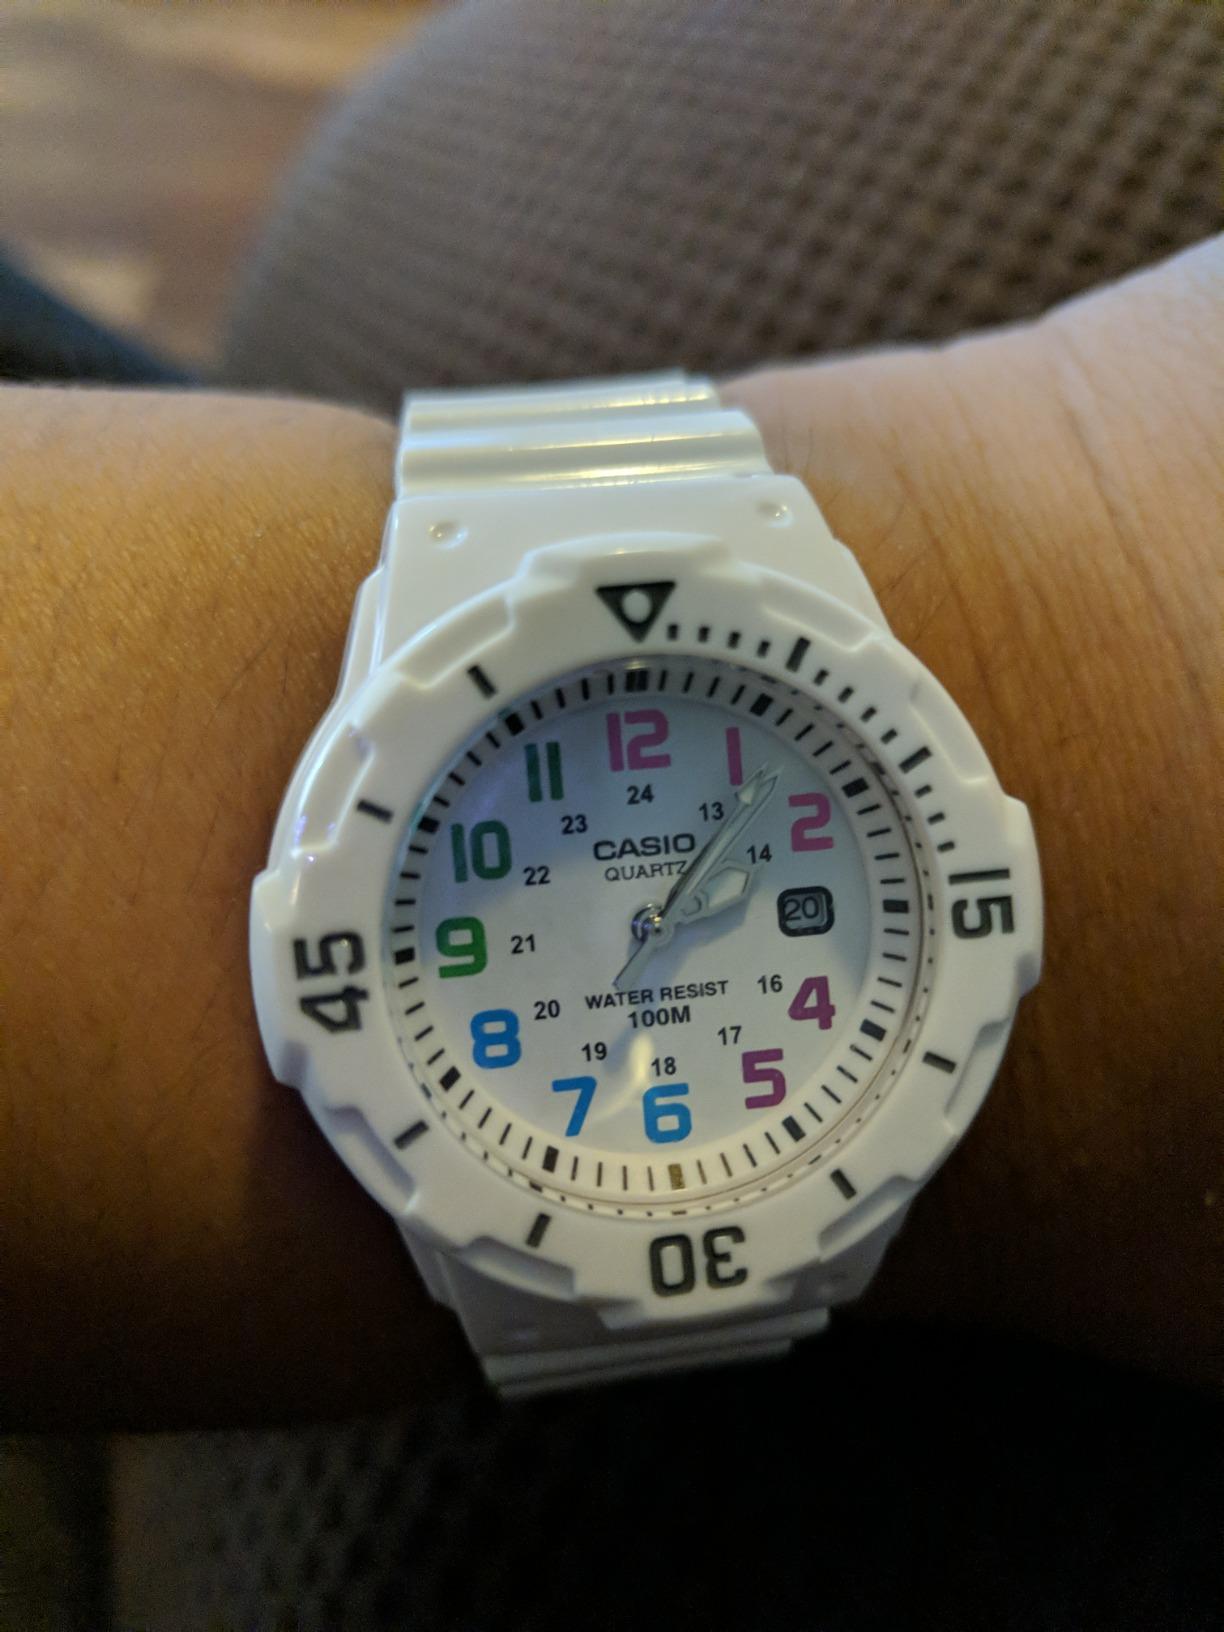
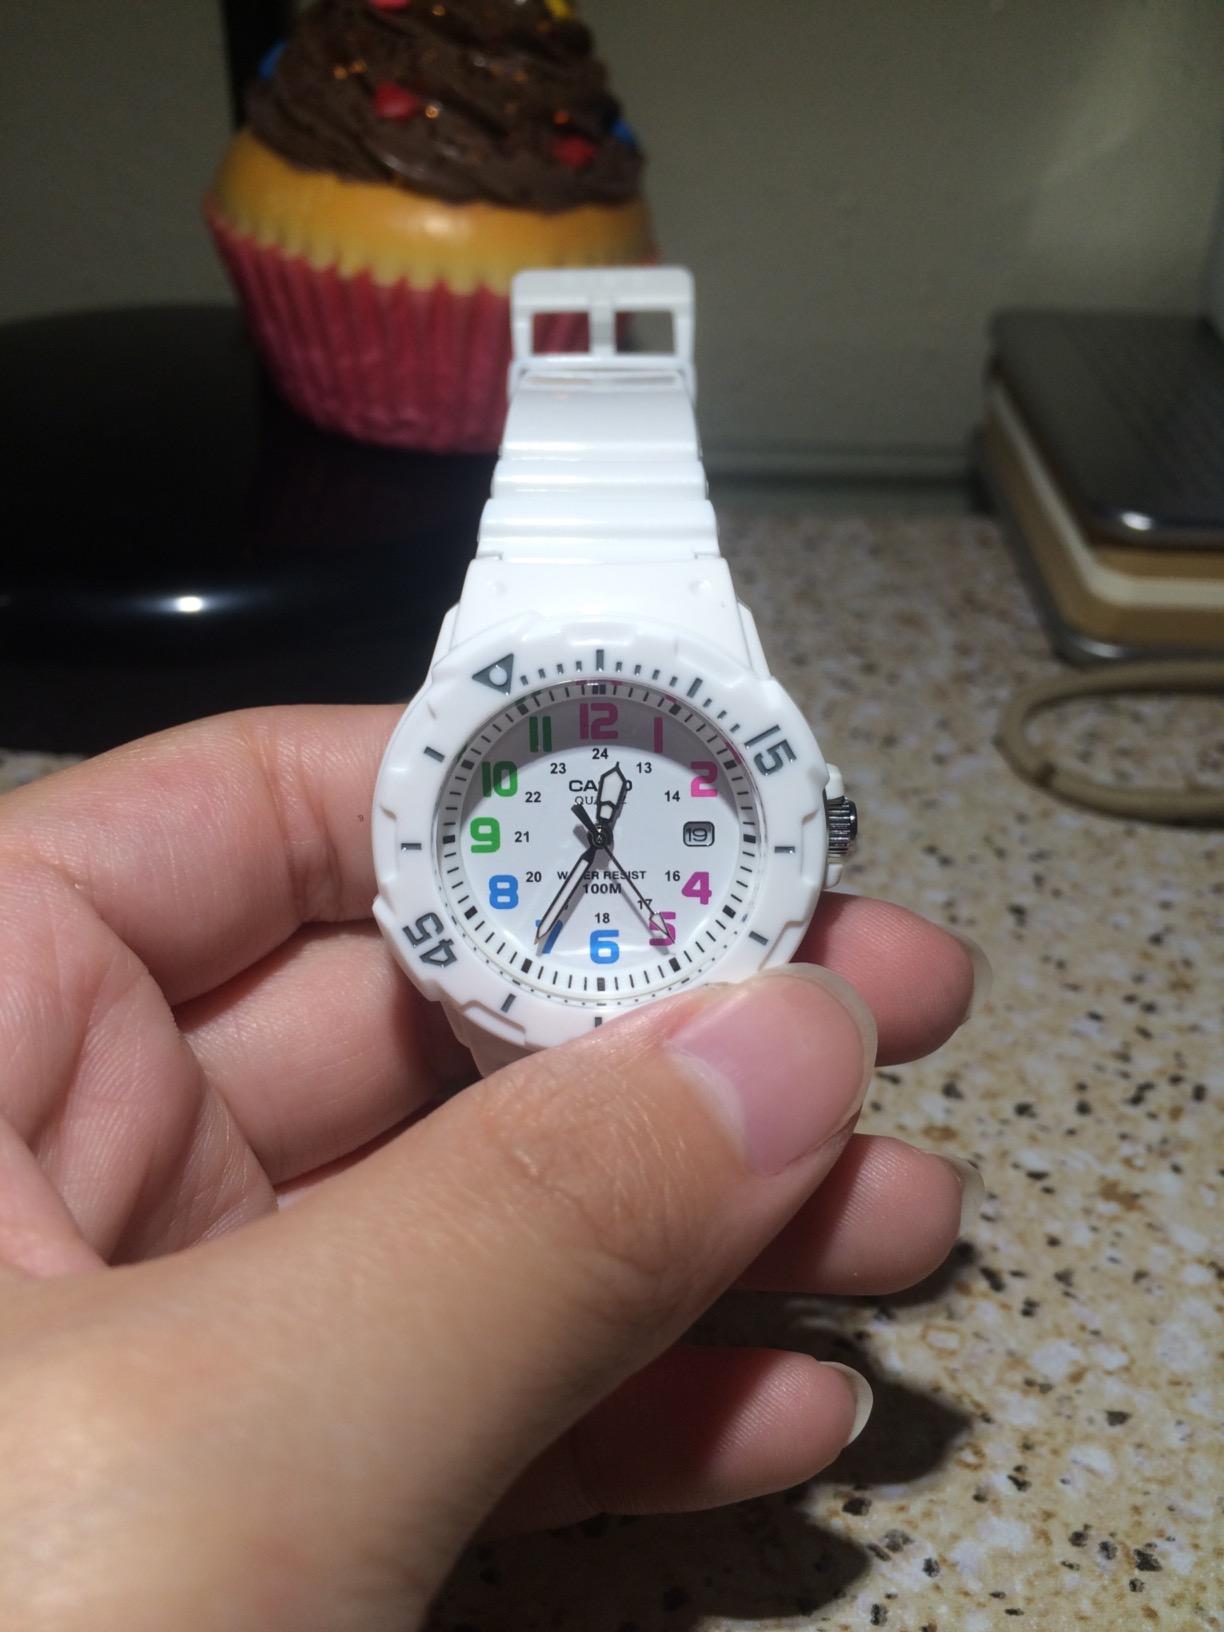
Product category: accessories_watch
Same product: yes